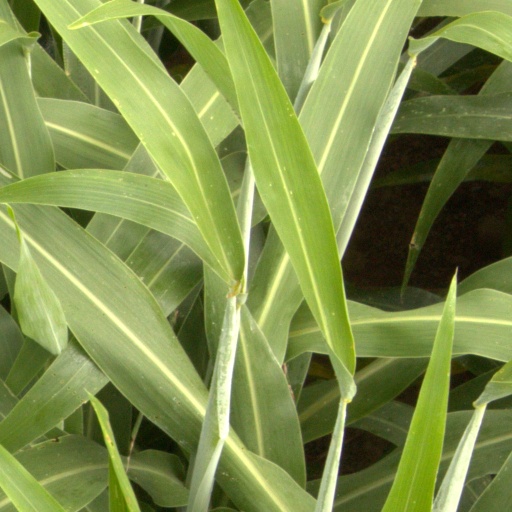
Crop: sorghum